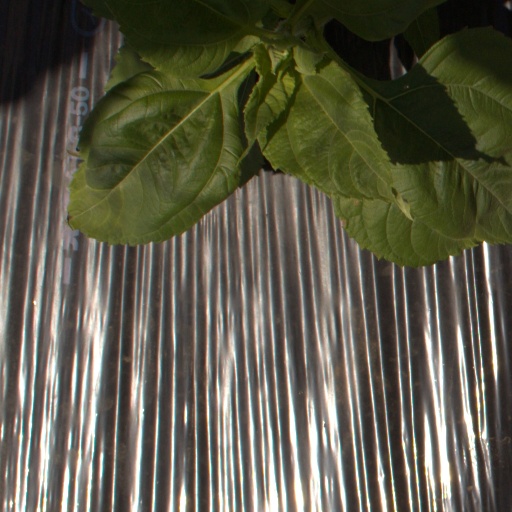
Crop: Jerusalem artichoke